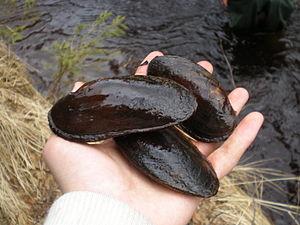
Margaritifera est un genre de mollusques bivalves d'eau douce de la famille des Margaritiferidae. Ce sont des moules perlières d'eau douce.
Margaritiferidae est une petite famille de mollusques bivalves d'eau douce. La famille comprend 7 genres, à distribution mondiale mais discontinue.
Masléon est une commune française située dans le département de la Haute-Vienne, en région Nouvelle-Aquitaine.